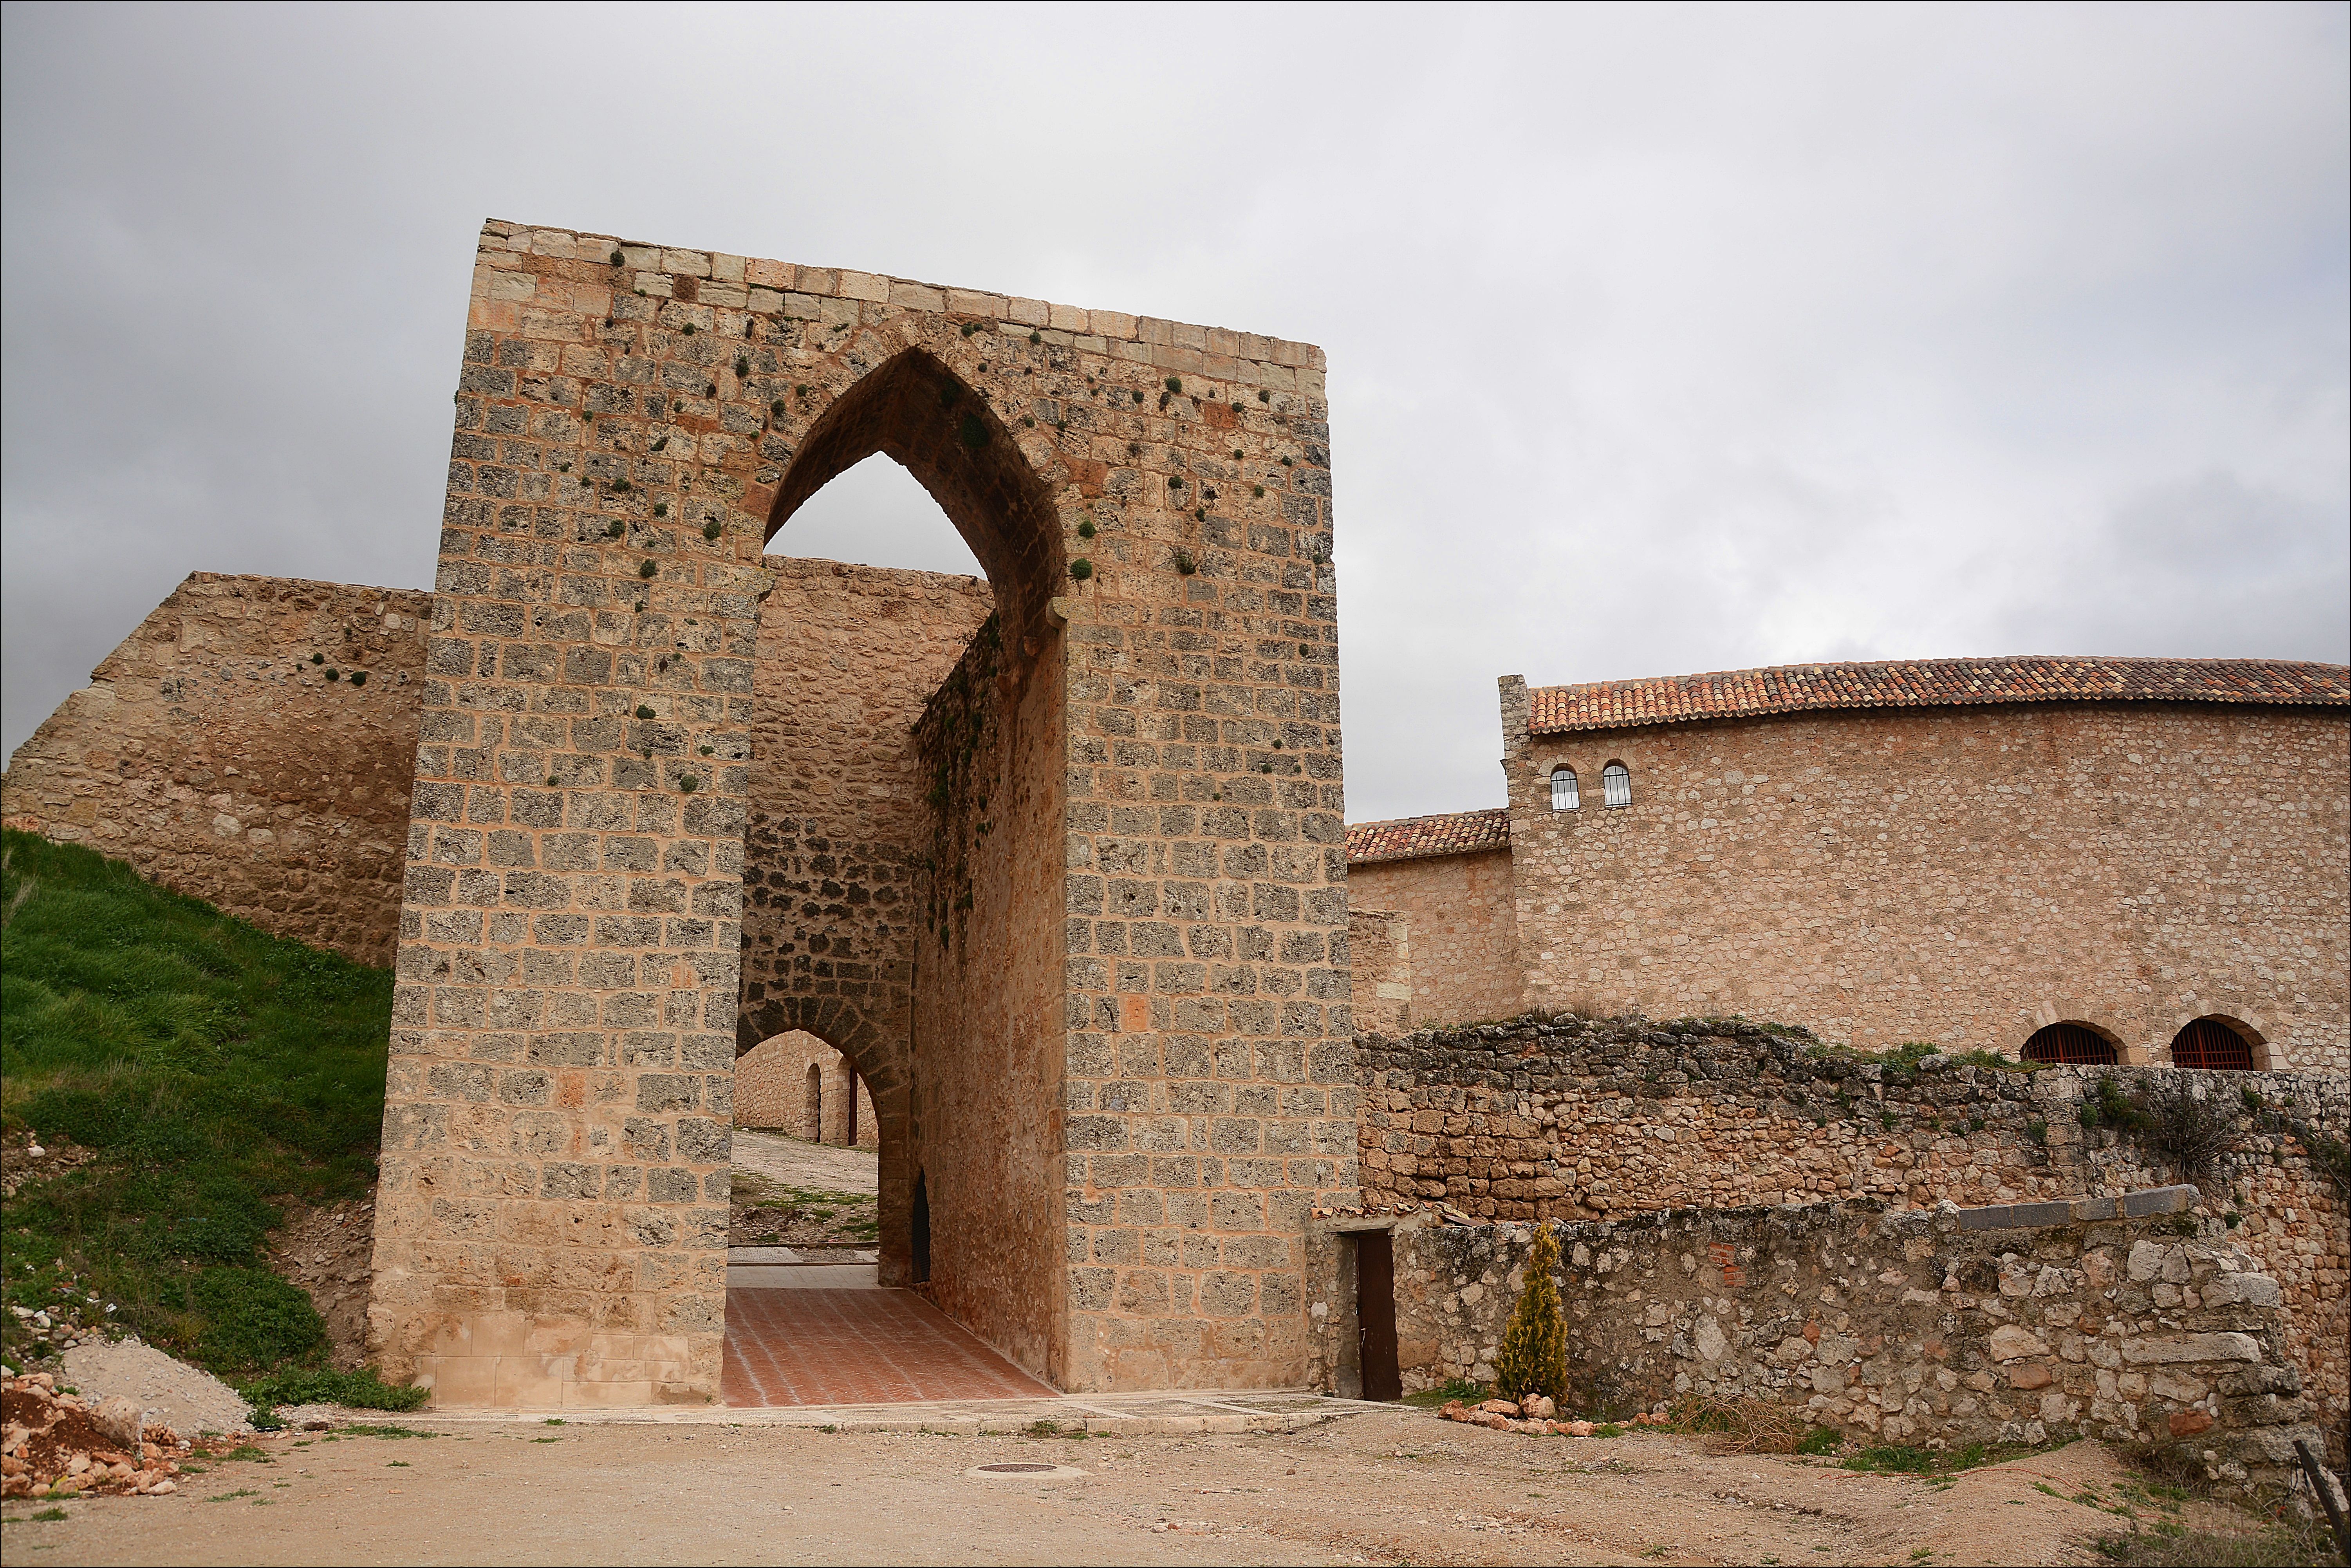
architecture, building, wall, monument, arch, landmark, fortification, cool image, temple, ruins, arquitectura, airelibre, history, ruinas, brihuega, i, ancient history